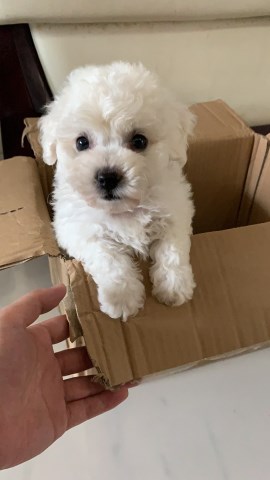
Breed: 3083-n000117-Bichon_Frise